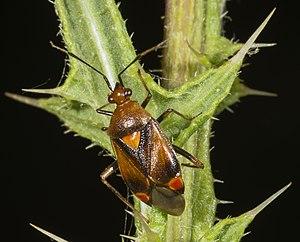
Deraeocoris ruber est une espèce d'insectes prédateurs du sous-ordre des hétéroptères, de la famille des Miridae et du genre Deraeocoris. On peut trouver cet insecte sur des plantes très diverses. Elle s'attaque notamment aux larves de Craesus septentrionalis.